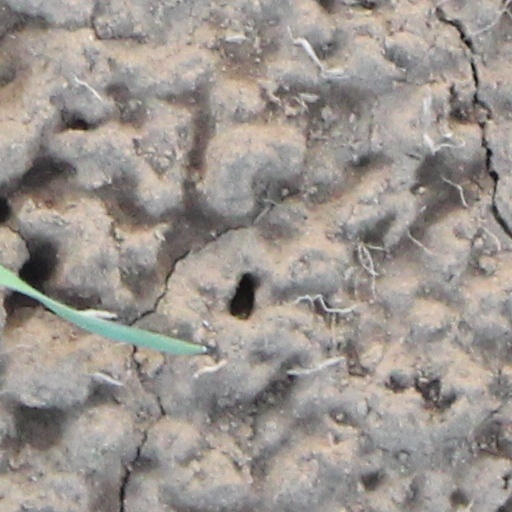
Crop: wheat